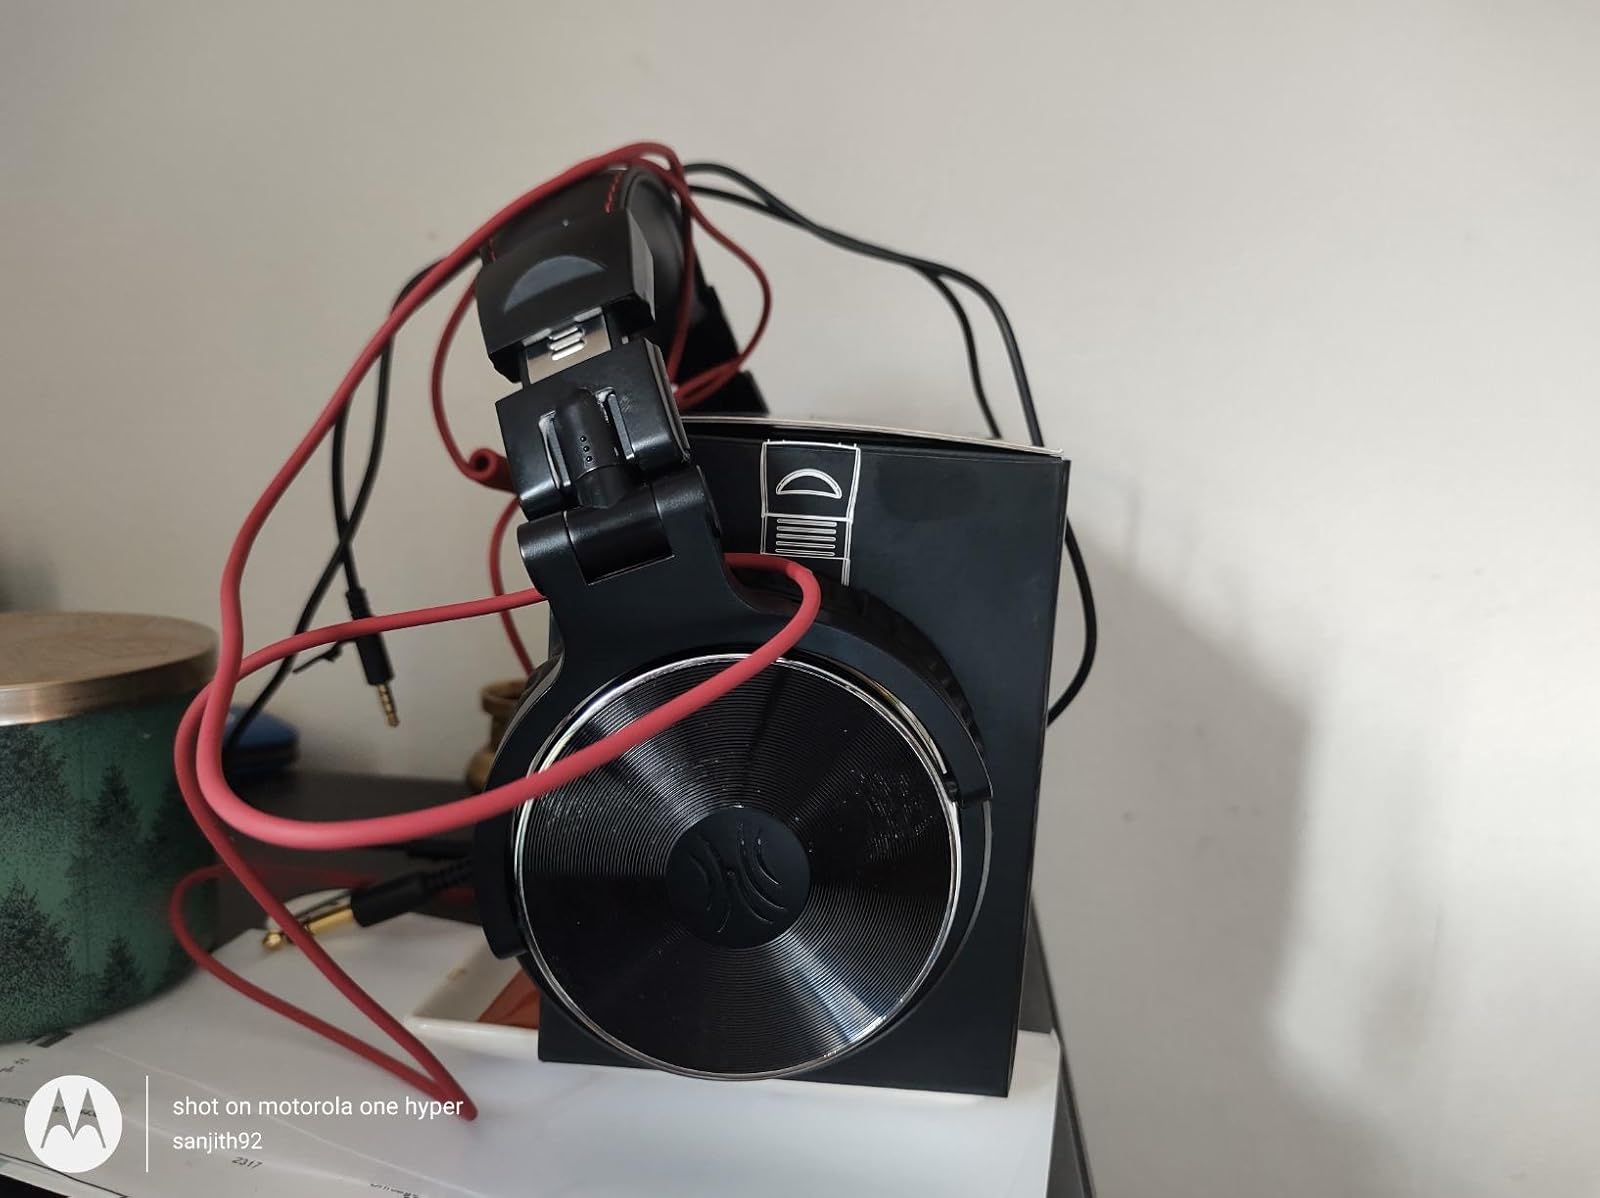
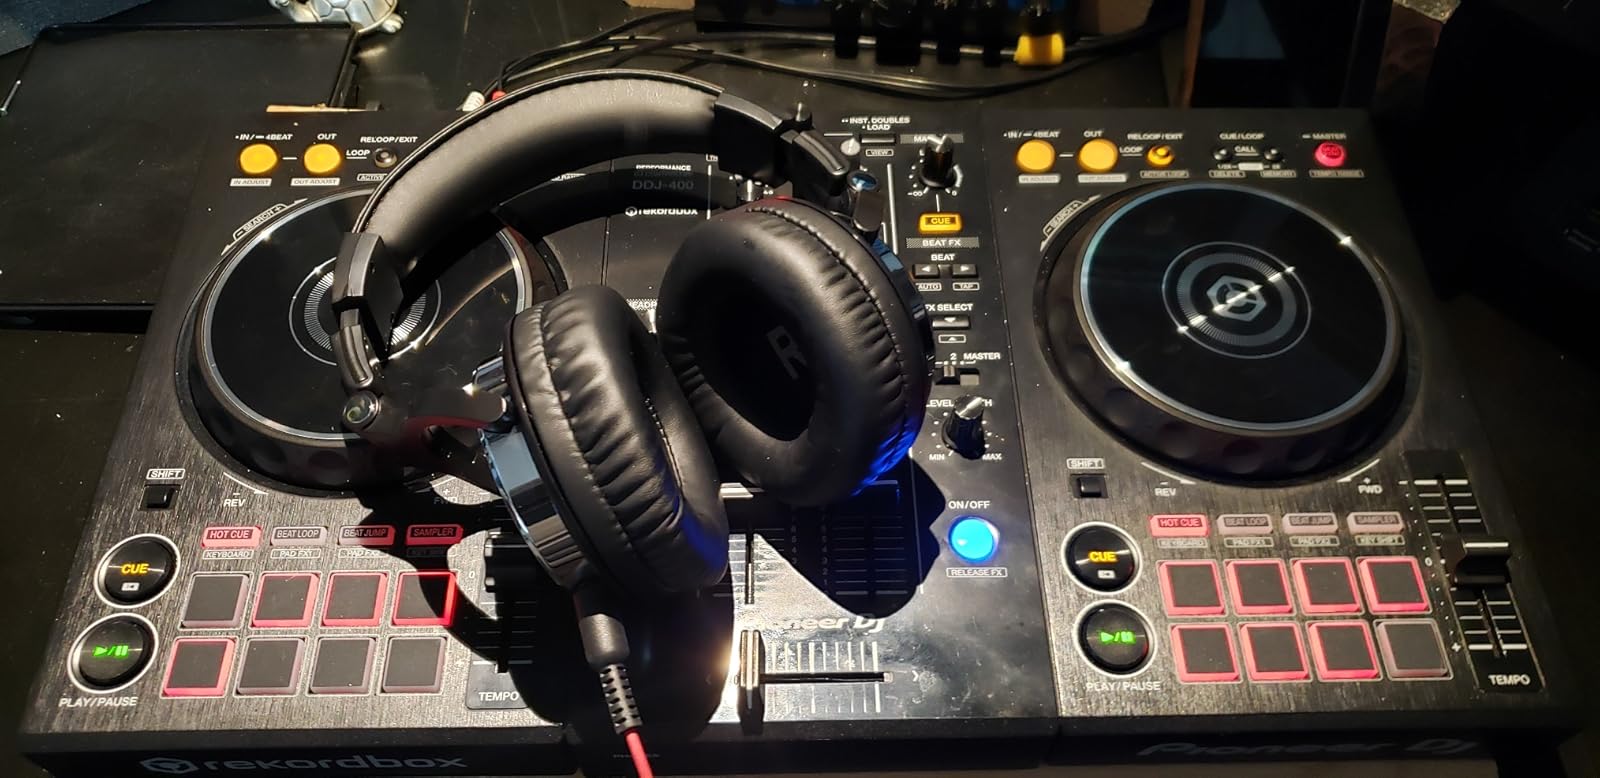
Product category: headphones
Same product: yes